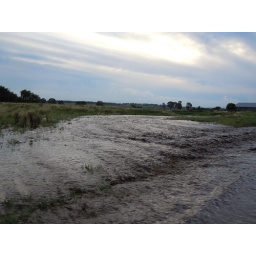
Out of Glen's, over road and heading down to Spring Creek near the highway